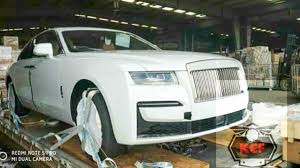
Label: noambulance